Mission Delta 2

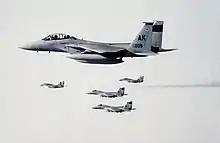
43rd Tactical Fighter Squadron F-15s escort Soviet Air Forces MiG-29s on their visit to America.

While the 21st Wing would continue, Air Force policy on operations groups resulted in the 21st Fighter-Bomber Group remaining inactive for the following decades. In 1985, it was redesignated as the 21st Tactical Fighter Group, but not activated until 25 September 1991 as the 21st Operations Group under the 21st Wing at Elmendorf Air Force Base, Alaska. It briefly consisted of the 21st Operations Support Squadron, 43rd Fighter Squadron, 54th Fighter Squadron, and 90th Fighter Squadron under Alaskan Air Command and supporting North American Aerospace Defense Command. The 43rd Fighter Squadron and 54th Fighter Squadron flew the McDonnell Douglas F-15C Eagle, while the 90th Fighter Squadron flew the McDonnell Douglas F-15E Strike Eagle. Following the 21st Operations Group's activation, the Air Force implemented a program that directed that each base would have one wing and one commander. The 21st Wing and 3rd Wing shared Elmendorf Air Force Base, resulting in the 21st Wing, and 21st Operations Group's inactivation on 19 December 1991.